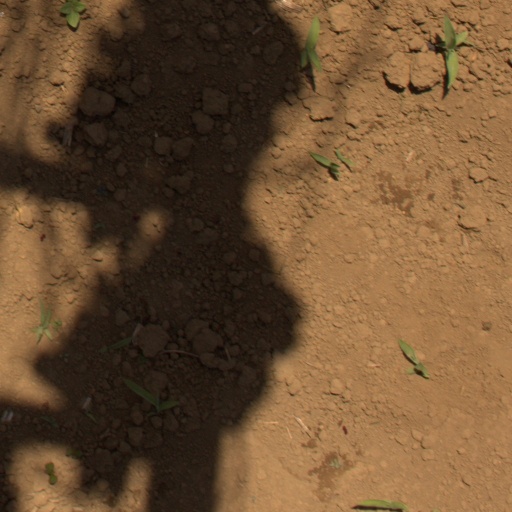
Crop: Jerusalem artichoke